Supreme Ruler (video game)

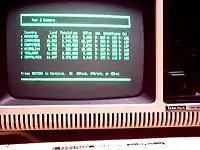
Running on a TRS-80 Model 4P

Supreme Ruler is a strategy video game in which a player controls a region's government and attempts to conquer a fictional world of fragmented states. The game simulates raising funds through taxes and spending on agriculture, government services, and the military. Up to 9 regions play at once, either human hotseat or AI controlled, and all actions are resolved simultaneously at the end of each turn. The design of Supreme Ruler was influenced by earlier nation-state simulations such as Sumer, though the concept is taken further with the addition of multiplayer, military battles, and a more sophisticated design.